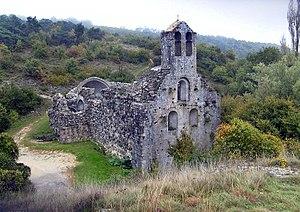
Ruines de l'Abbaye d'Aleyrac (Drôme)
Aleyrac est une commune française située dans le département de la Drôme en région Auvergne-Rhône-Alpes.
Le prieuré d'Aleyrac est un prieuré roman situé sur le territoire de la commune d'Aleyrac dans le département français de la Drôme et la région Auvergne-Rhône-Alpes.